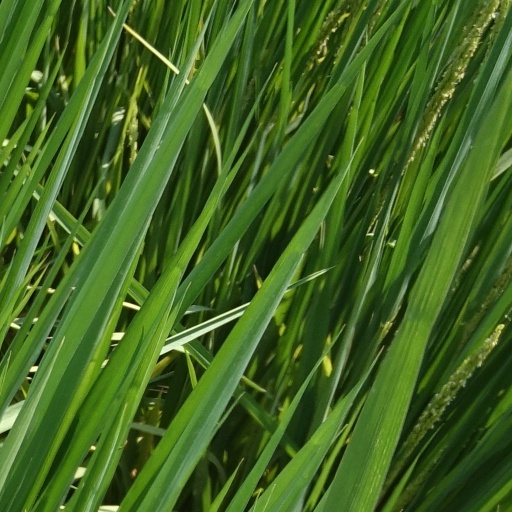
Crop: rice